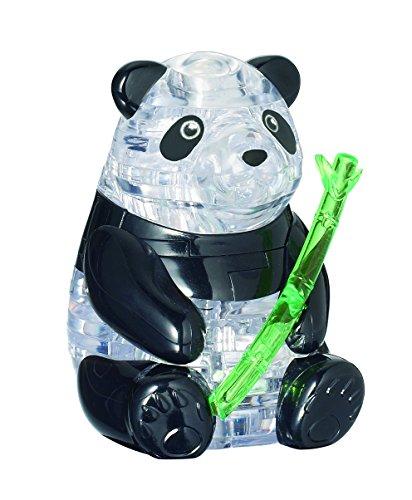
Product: Original 3D Crystal Puzzle - Panda
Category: Toys & Games | Puzzles | Brain Teasers
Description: The Panda 3D Crystal Puzzle from BePuzzled is a sleek, translucent, crystalline puzzle with 41 unique interlocking pieces.
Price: $8.97
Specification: ProductDimensions:3.8x5.8x2inches|ItemWeight:6.4ounces|ShippingWeight:7.2ounces(Viewshippingratesandpolicies)|DomesticShipping:ItemcanbeshippedwithinU.S.|InternationalShipping:ThisitemcanbeshippedtoselectcountriesoutsideoftheU.S.LearnMore|ASIN:B00JFIFNZ0|Itemmodelnumber:30979|Manufacturerrecommendedage:12yearsandup